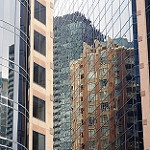
Label: buildings